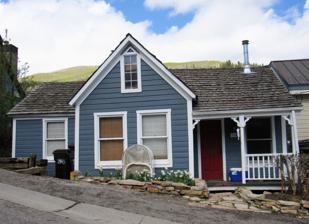
Building: Richard Barrett House
Country: United States of America
Year built: 1883
United States historic place Richard Barrett House U.S. National Register of Historic Places Show map of Utah Show map of the United States Location 36 Prospect Ave. Park City, Utah Coordinates 40°38′21″N 111°29′35″W / 40.63917°N 111.49306°W / 40.63917; -111.49306 ( Richard Barrett House ) Area less than one acre Built c.1883 MPS Mining Boom Era Houses TR NRHP reference No. 84002238 Added to NRHP July 11, 1984 The Richard Barrett House , at 36 Prospect Ave. in Park City, Utah , was built in the 1880s.  It was listed on the National Register of Historic Places in 1984. It was deemed architecturally significant as one of 78 extant T/L cottages in Park City, 17 of which are included in this nomination. The T/L cottage is one of the three most common house types built during the early period of Park City's mining boom era, and significantly contributes to the character of the residential area. This house was built by at least 1889, as indicated by the Sanborn insurance maps , and was probably constructed for Richard and Annie Barrett soon after their arrival in Park City in 1882. Richard Barrett had come from his native England at the age of sixteen in 1866, and worked for a time in the mines of some of the other western states. His wife, Annie, whom he married in Virginia City, Nevada in 1876, was born in Pennsylvania in 1859. She came west with her parents in 1861 and lived in Grass Valley, California prior to her marriage with Richard. They had four children. Both Richard and Annie probably lived in this house until their deaths in 1900 and 1935, respectively. The house remained in the Barrett family until 1966. References